Biblioteca Estense

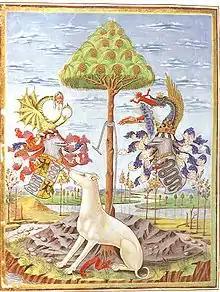
Codex De Sphaera - 1469 Allegory of Este and Sforza (the snake) families Coat of Arms

The Biblioteca Estense, was the family library of the marquises and dukes of the House of Este. The exact date of the library's birth is still under speculation, however it is known for certain that the library was in use during the fourteenth century. Whilst it was greatly enriched during the Renaissance years in Ferrara, the library was concretely established in Modena in the beginning of the seventeenth century. It is known as one of the most important libraries in Italy. The library is located, along with the Galleria Estense directly below its collection of artworks, in the Palazzo dei Musei (Piazza Sant'Agostino 337) in Modena.